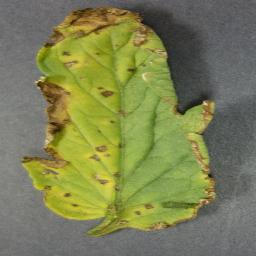
Label: Tomato___Bacterial_spot